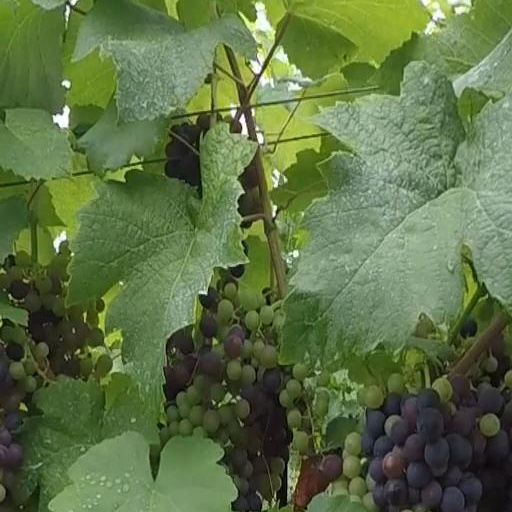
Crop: grape